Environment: real
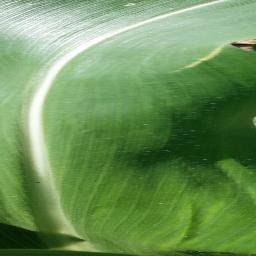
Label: healthy